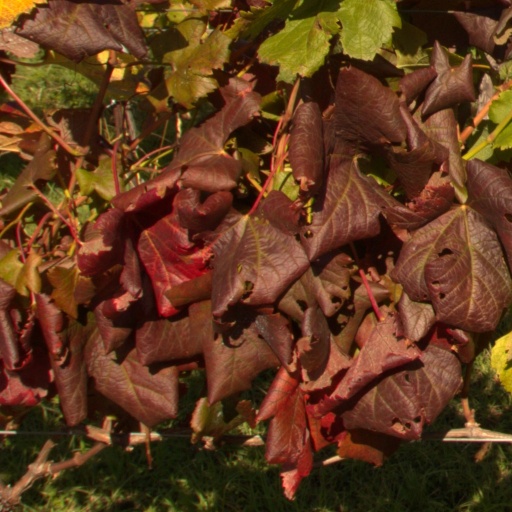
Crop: grape